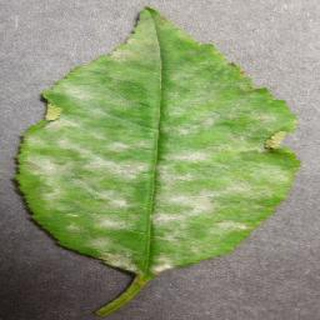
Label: cherry_powdery_mildew